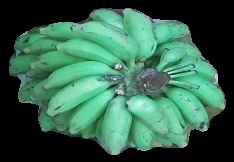
Variety: elakki-bale
Grade: grade3